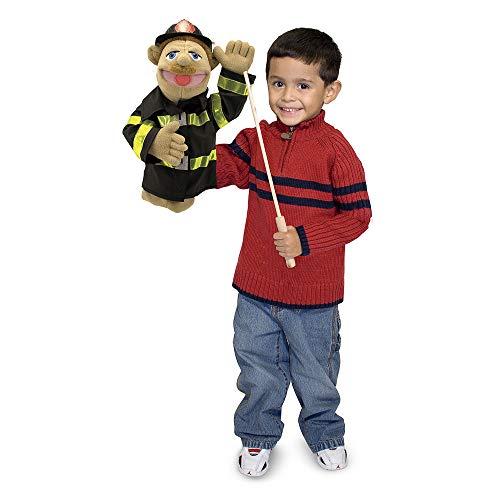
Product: Melissa & Doug Firefighter Puppet with Detachable Wooden Rod for Animated Gestures
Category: Toys & Games | Puppets & Puppet Theaters | Hand Puppets
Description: This puppet can come to the rescue in your puppet drama.
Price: $19.99
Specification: ProductDimensions:6.5x3.8x15.8inches|ItemWeight:10.6ounces|ShippingWeight:10.6ounces(Viewshippingratesandpolicies)|ASIN:B07KBNQPPL|Itemmodelnumber:30352|Manufacturerrecommendedage:36months-15years